Wildwood Kin

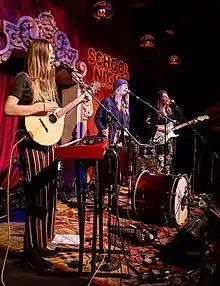
Wildwood Kin performing in 2018

Wildwood Kin are an English folk rock band, composed of sisters Beth Key and Emillie Whiteside, from Exeter, Devon, England. They released their first album, "Turning Tides", in August 2017. They released their self-titled second album in October 2019, featuring the smash hit "Beauty In Your Brokenness", a song inspired by the Japanese art of "kintsugi". Wildwood Kin appeared on Channel 4's Sunday Brunch in September 2019.